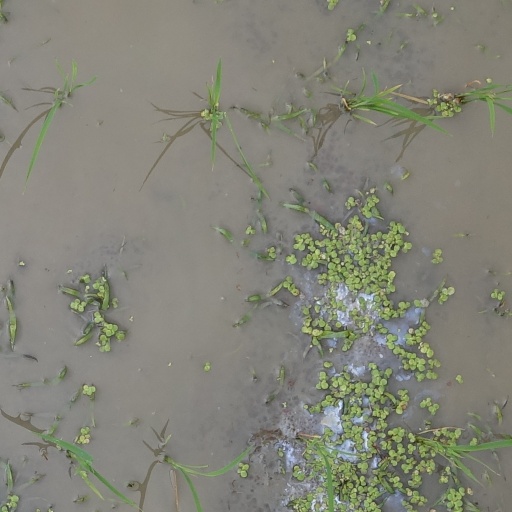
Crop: rice